Morini

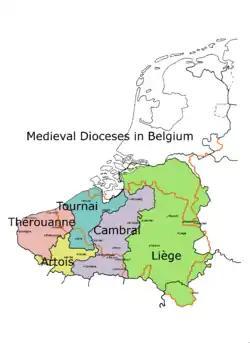

The Morini lived south of the Menapii, the river Aa bordering the two tribes from the coast to the east of Saint Omer. There, the frontier turned southwards to meet the river Leie up to Merville, at the one-time territory of the Atrebates. South of their territory, they were separated from the Ambiani by the Canche river.